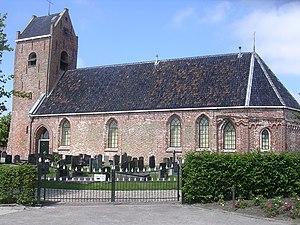
Nes est un village de la commune néerlandaise de Noardeast-Fryslân, situé dans la province de Frise.